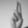
ASL letter: U